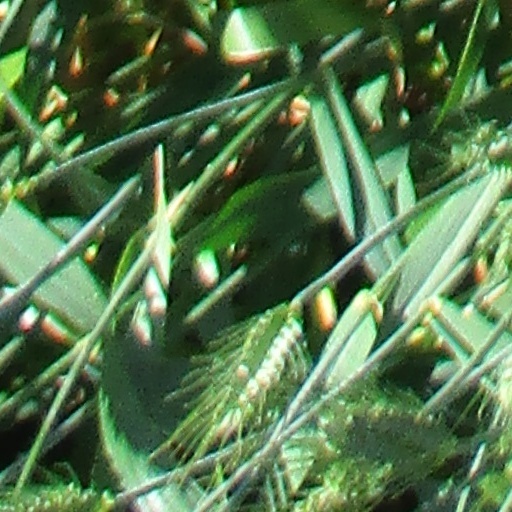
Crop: wheat